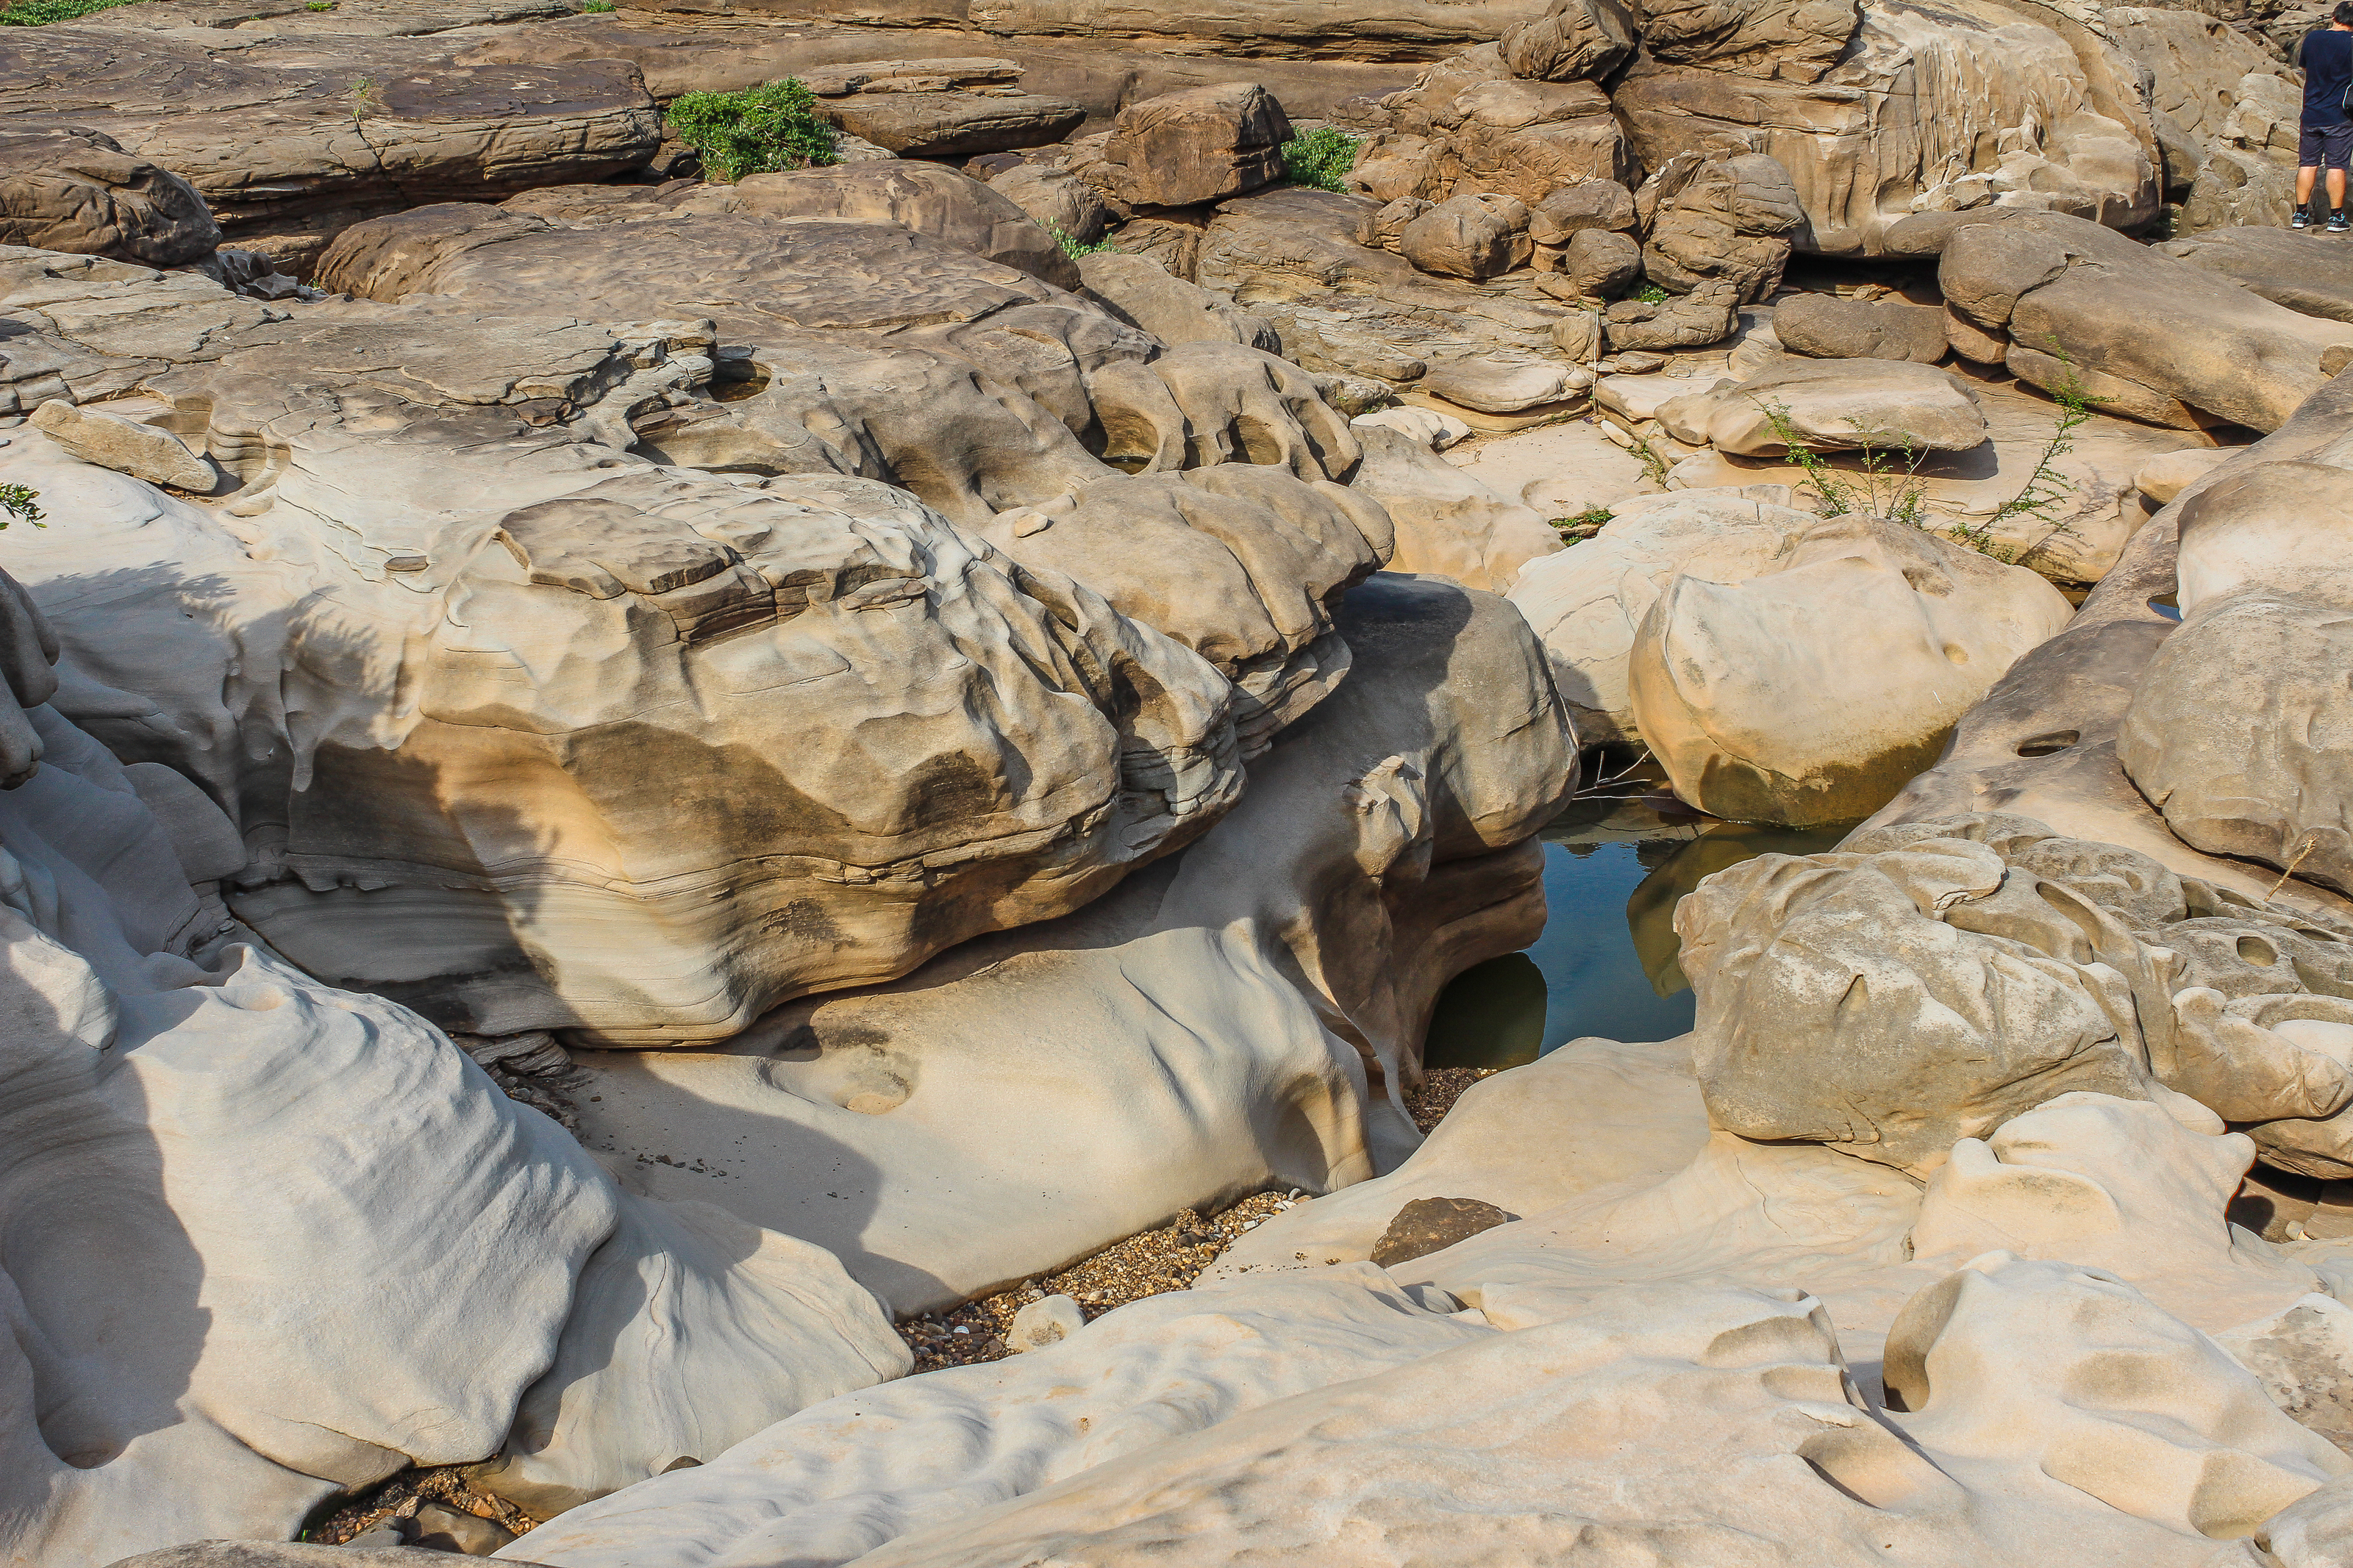
big, scenery, scenic, summer, rock, tourist, amazing, beautiful, mountain, view, dao, trip, world, thailand, layers, national, hat, huge, wonder, day, park, sky, nature, asia, grand, water, structure, stone, outdoor, canyon, valley, river, desert, travel, colorful, landscape, bedrock, formation, geology, outcrop, boulder, geological phenomenon, igneous rock, limestone, badlands